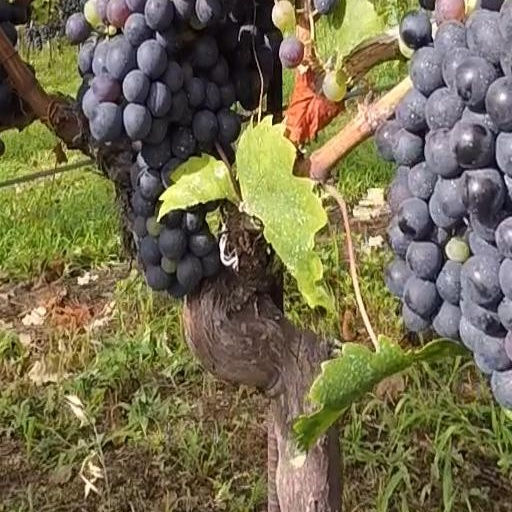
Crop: grape